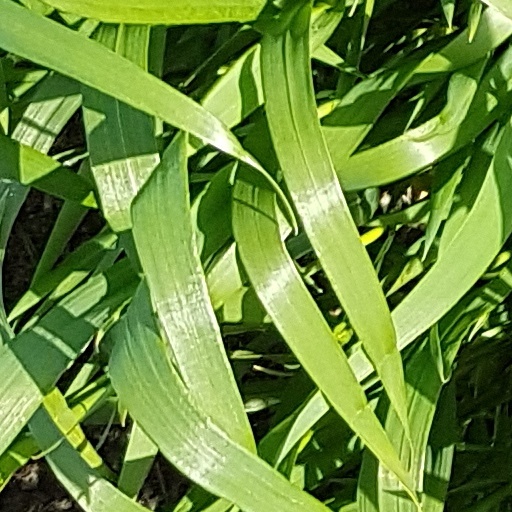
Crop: wheat